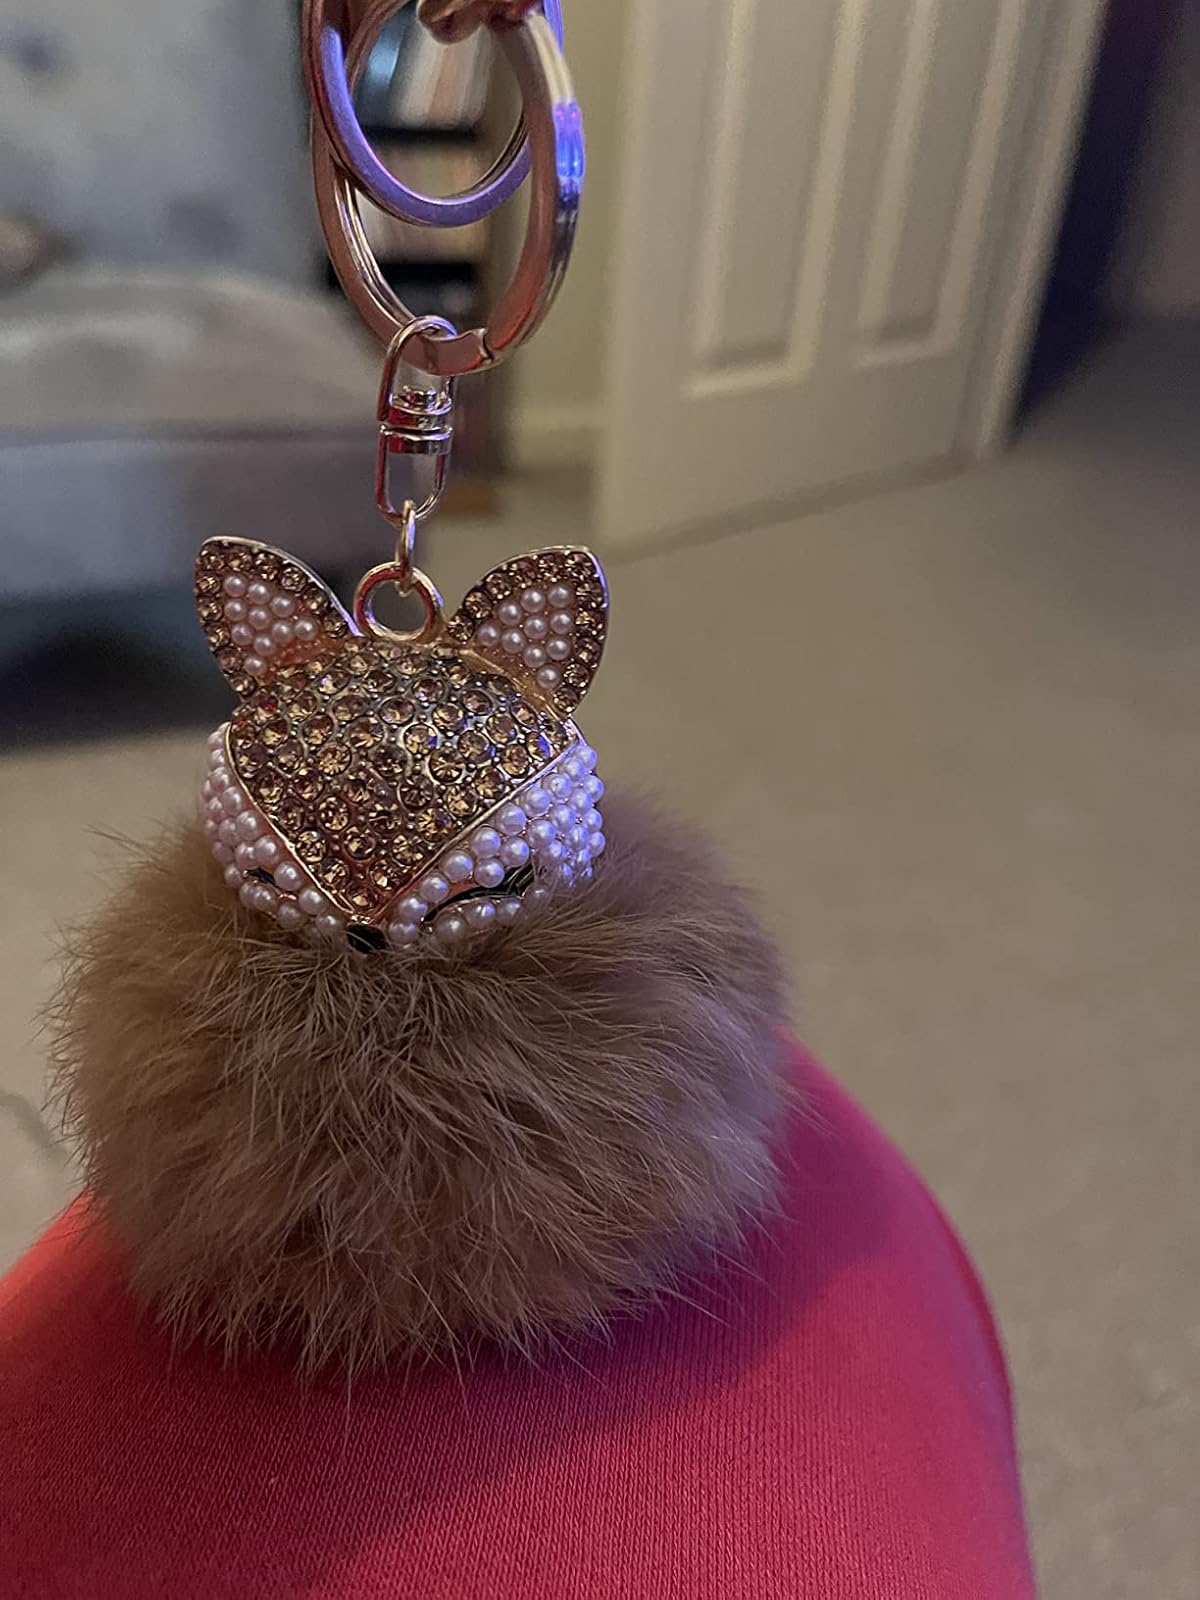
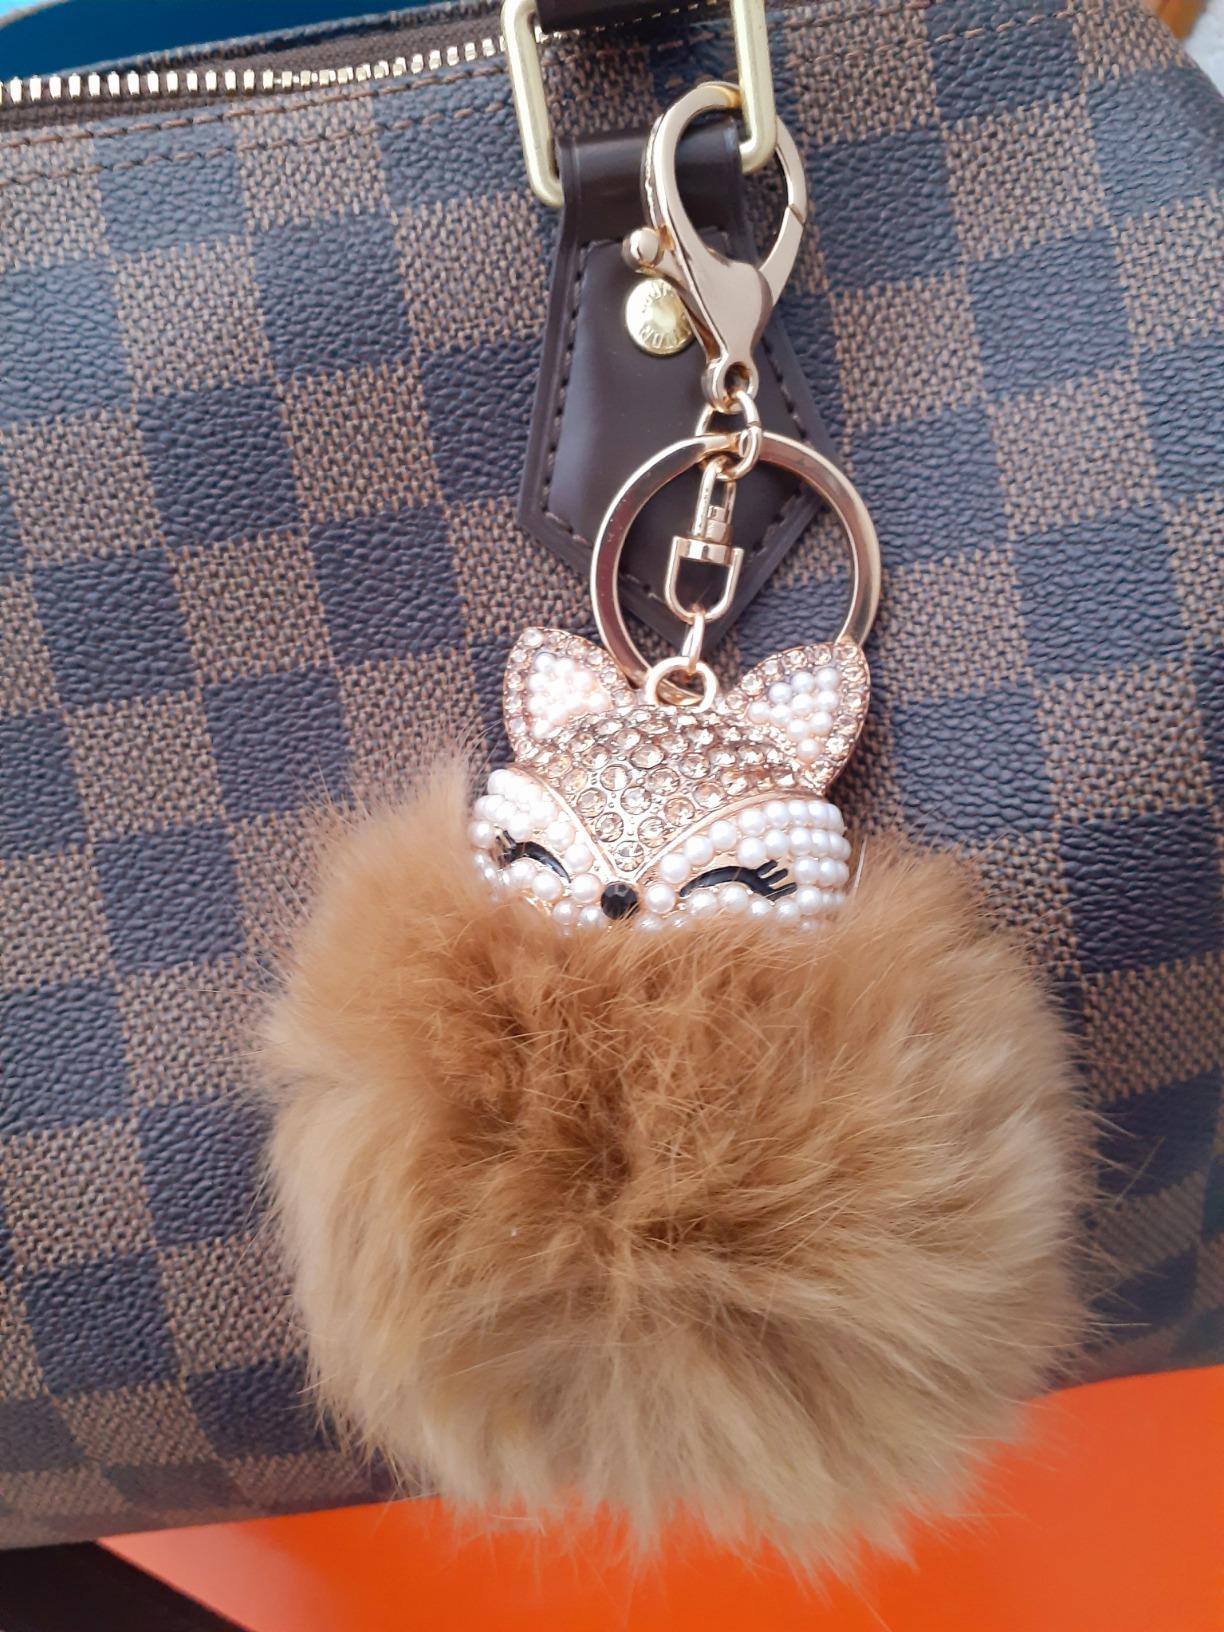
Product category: accessories_keychain
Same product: yes